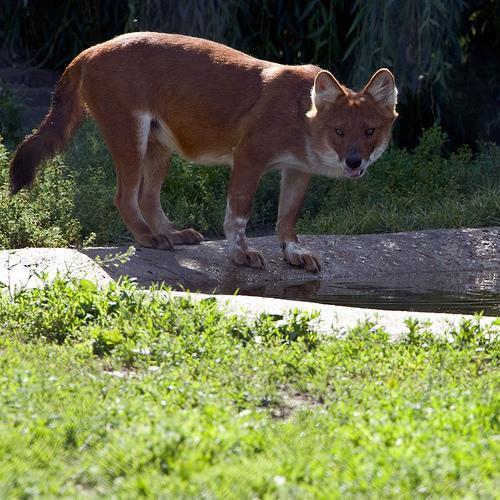
dhole